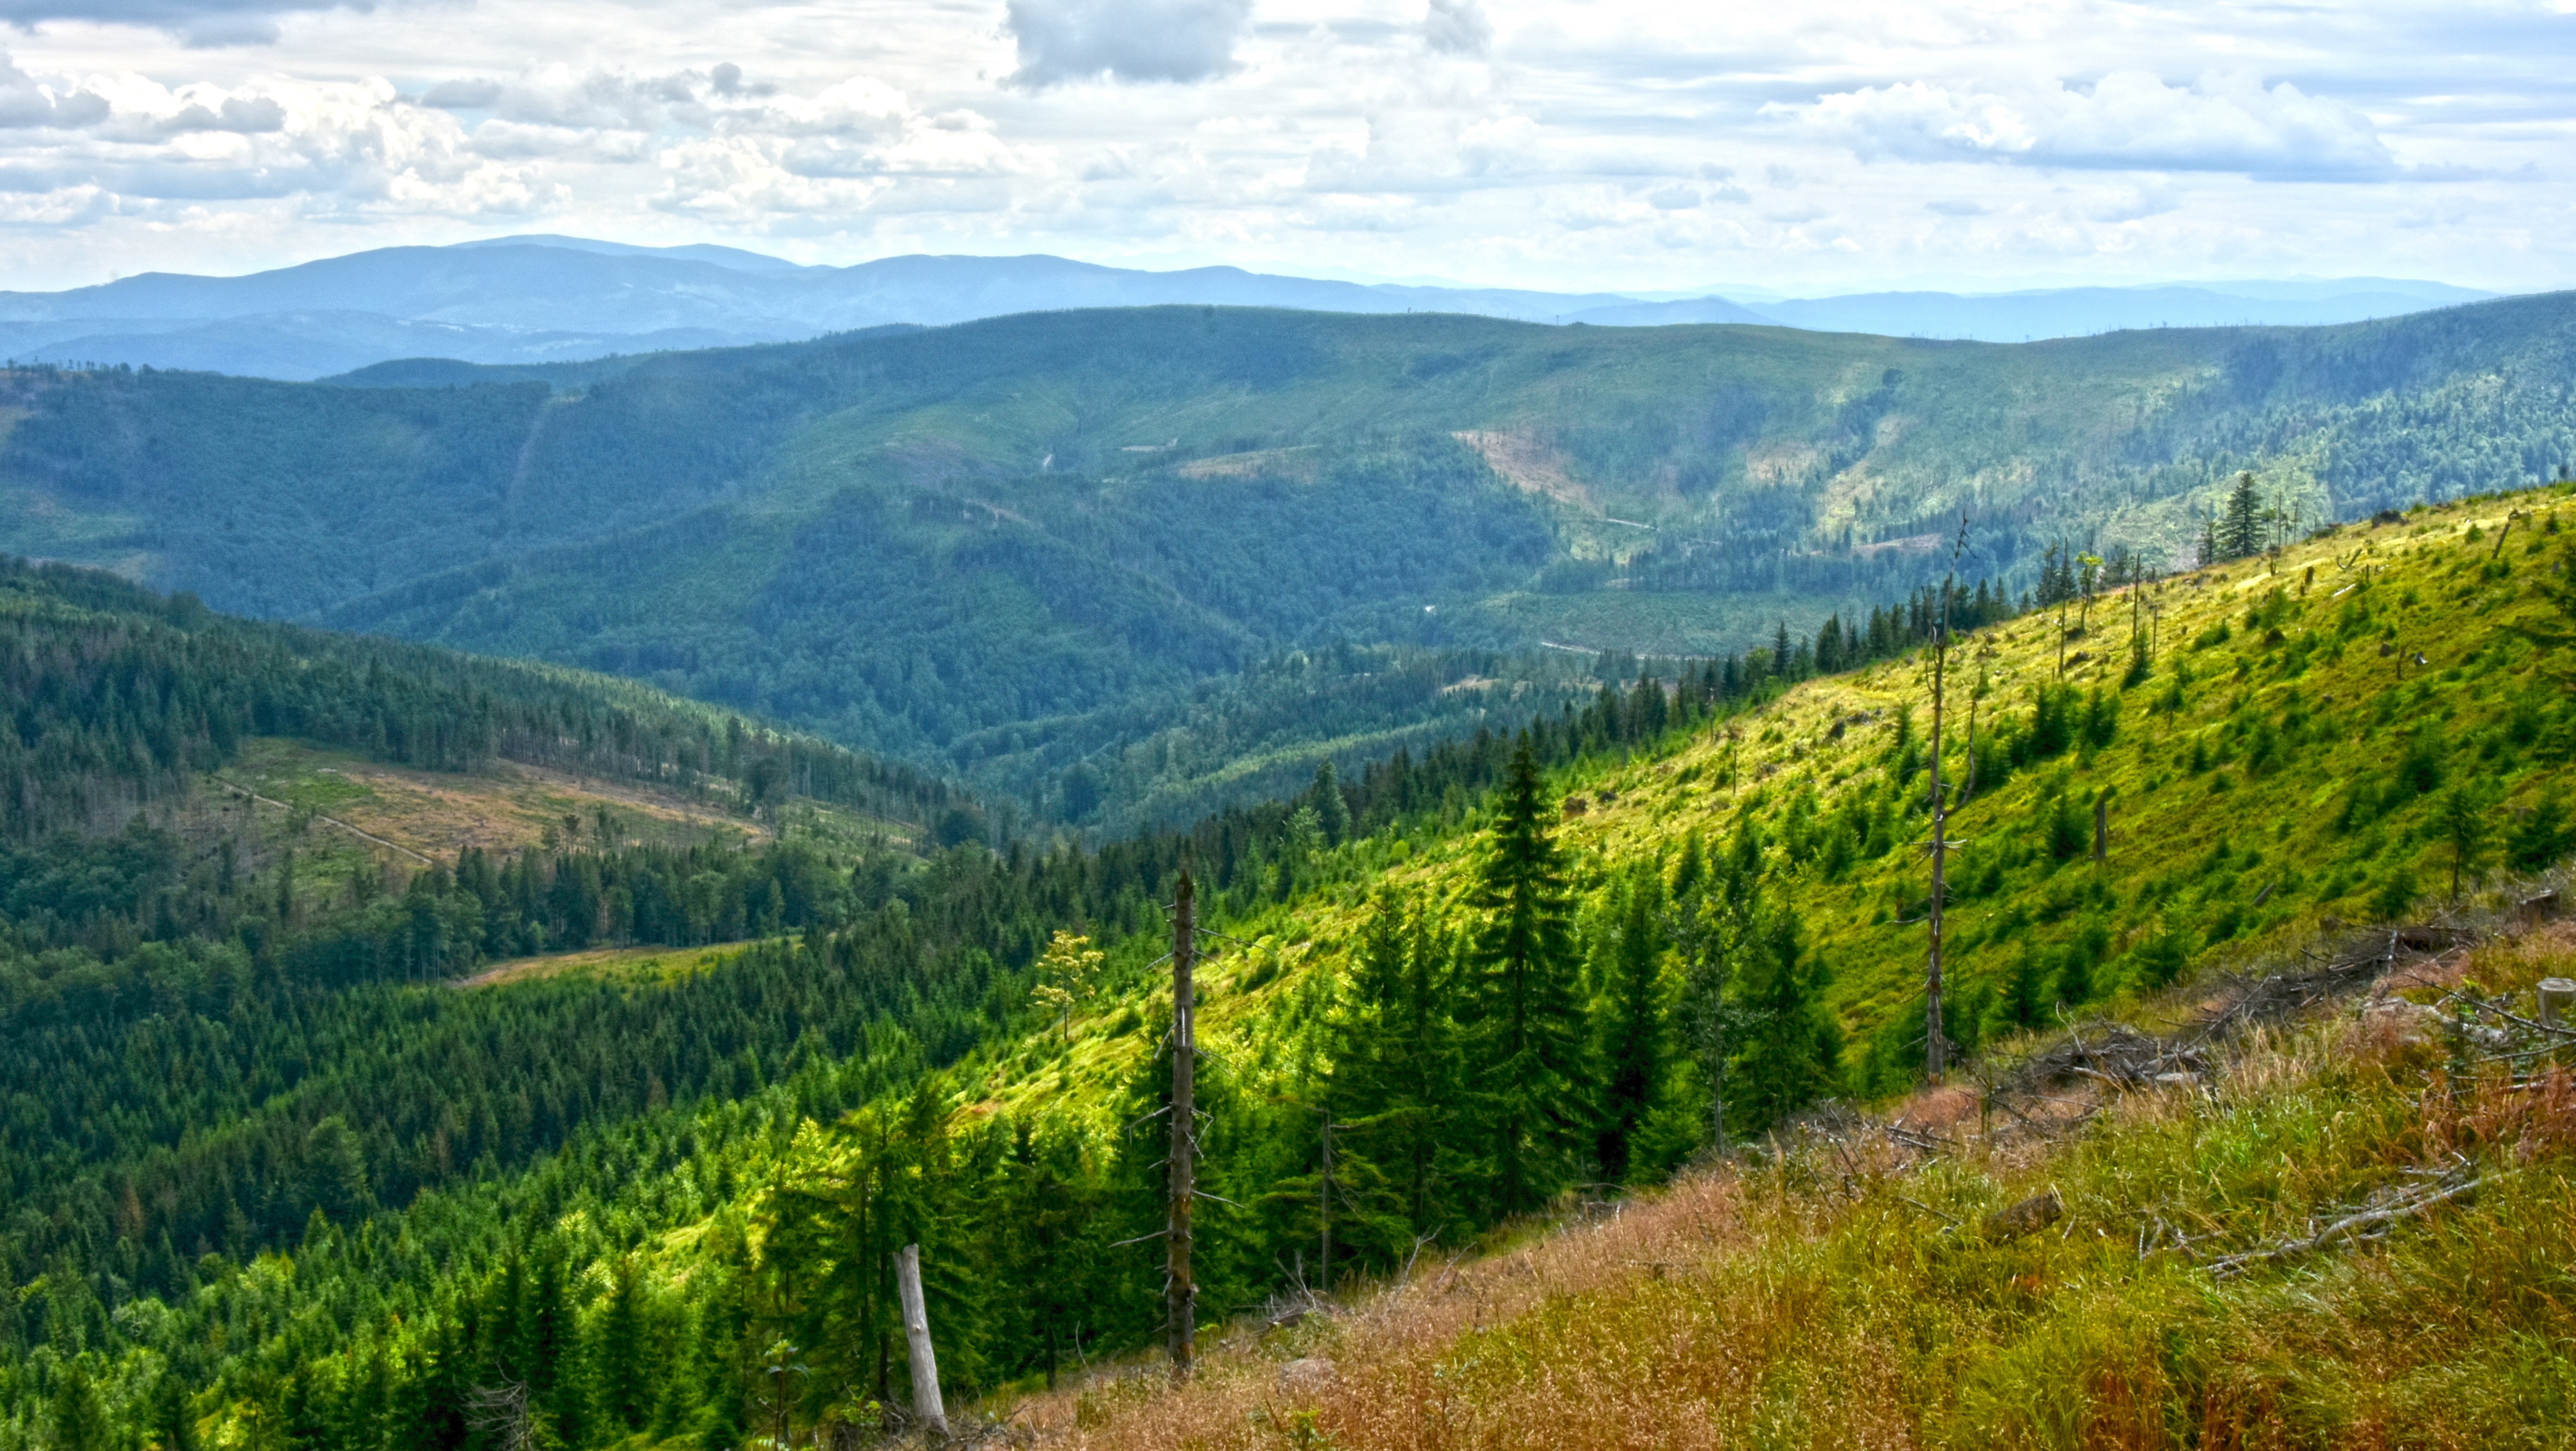
landscape, tree, nature, forest, wilderness, mountain, hiking, trail, meadow, hill, view, valley, mountain range, autumn, agriculture, tourism, ridge, mountains, alps, grassland, poland, plateau, fell, habitat, ecosystem, hiking trail, landform, mountain pass, beskids, natural environment, geographical feature, atmospheric phenomenon, mountainous landforms, temperate broadleaf and mixed forest, temperate coniferous forest